Aegean Maritime Museum

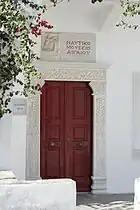
Entrance

The Aegean Maritime Museum is a maritime museum in Mykonos, Greece. The founder and chairman of the museum, George M. Drakopoulos, received the Athens Academy Award and the World Ship Trust's Award for Individual Achievement for the foundation of the museum.